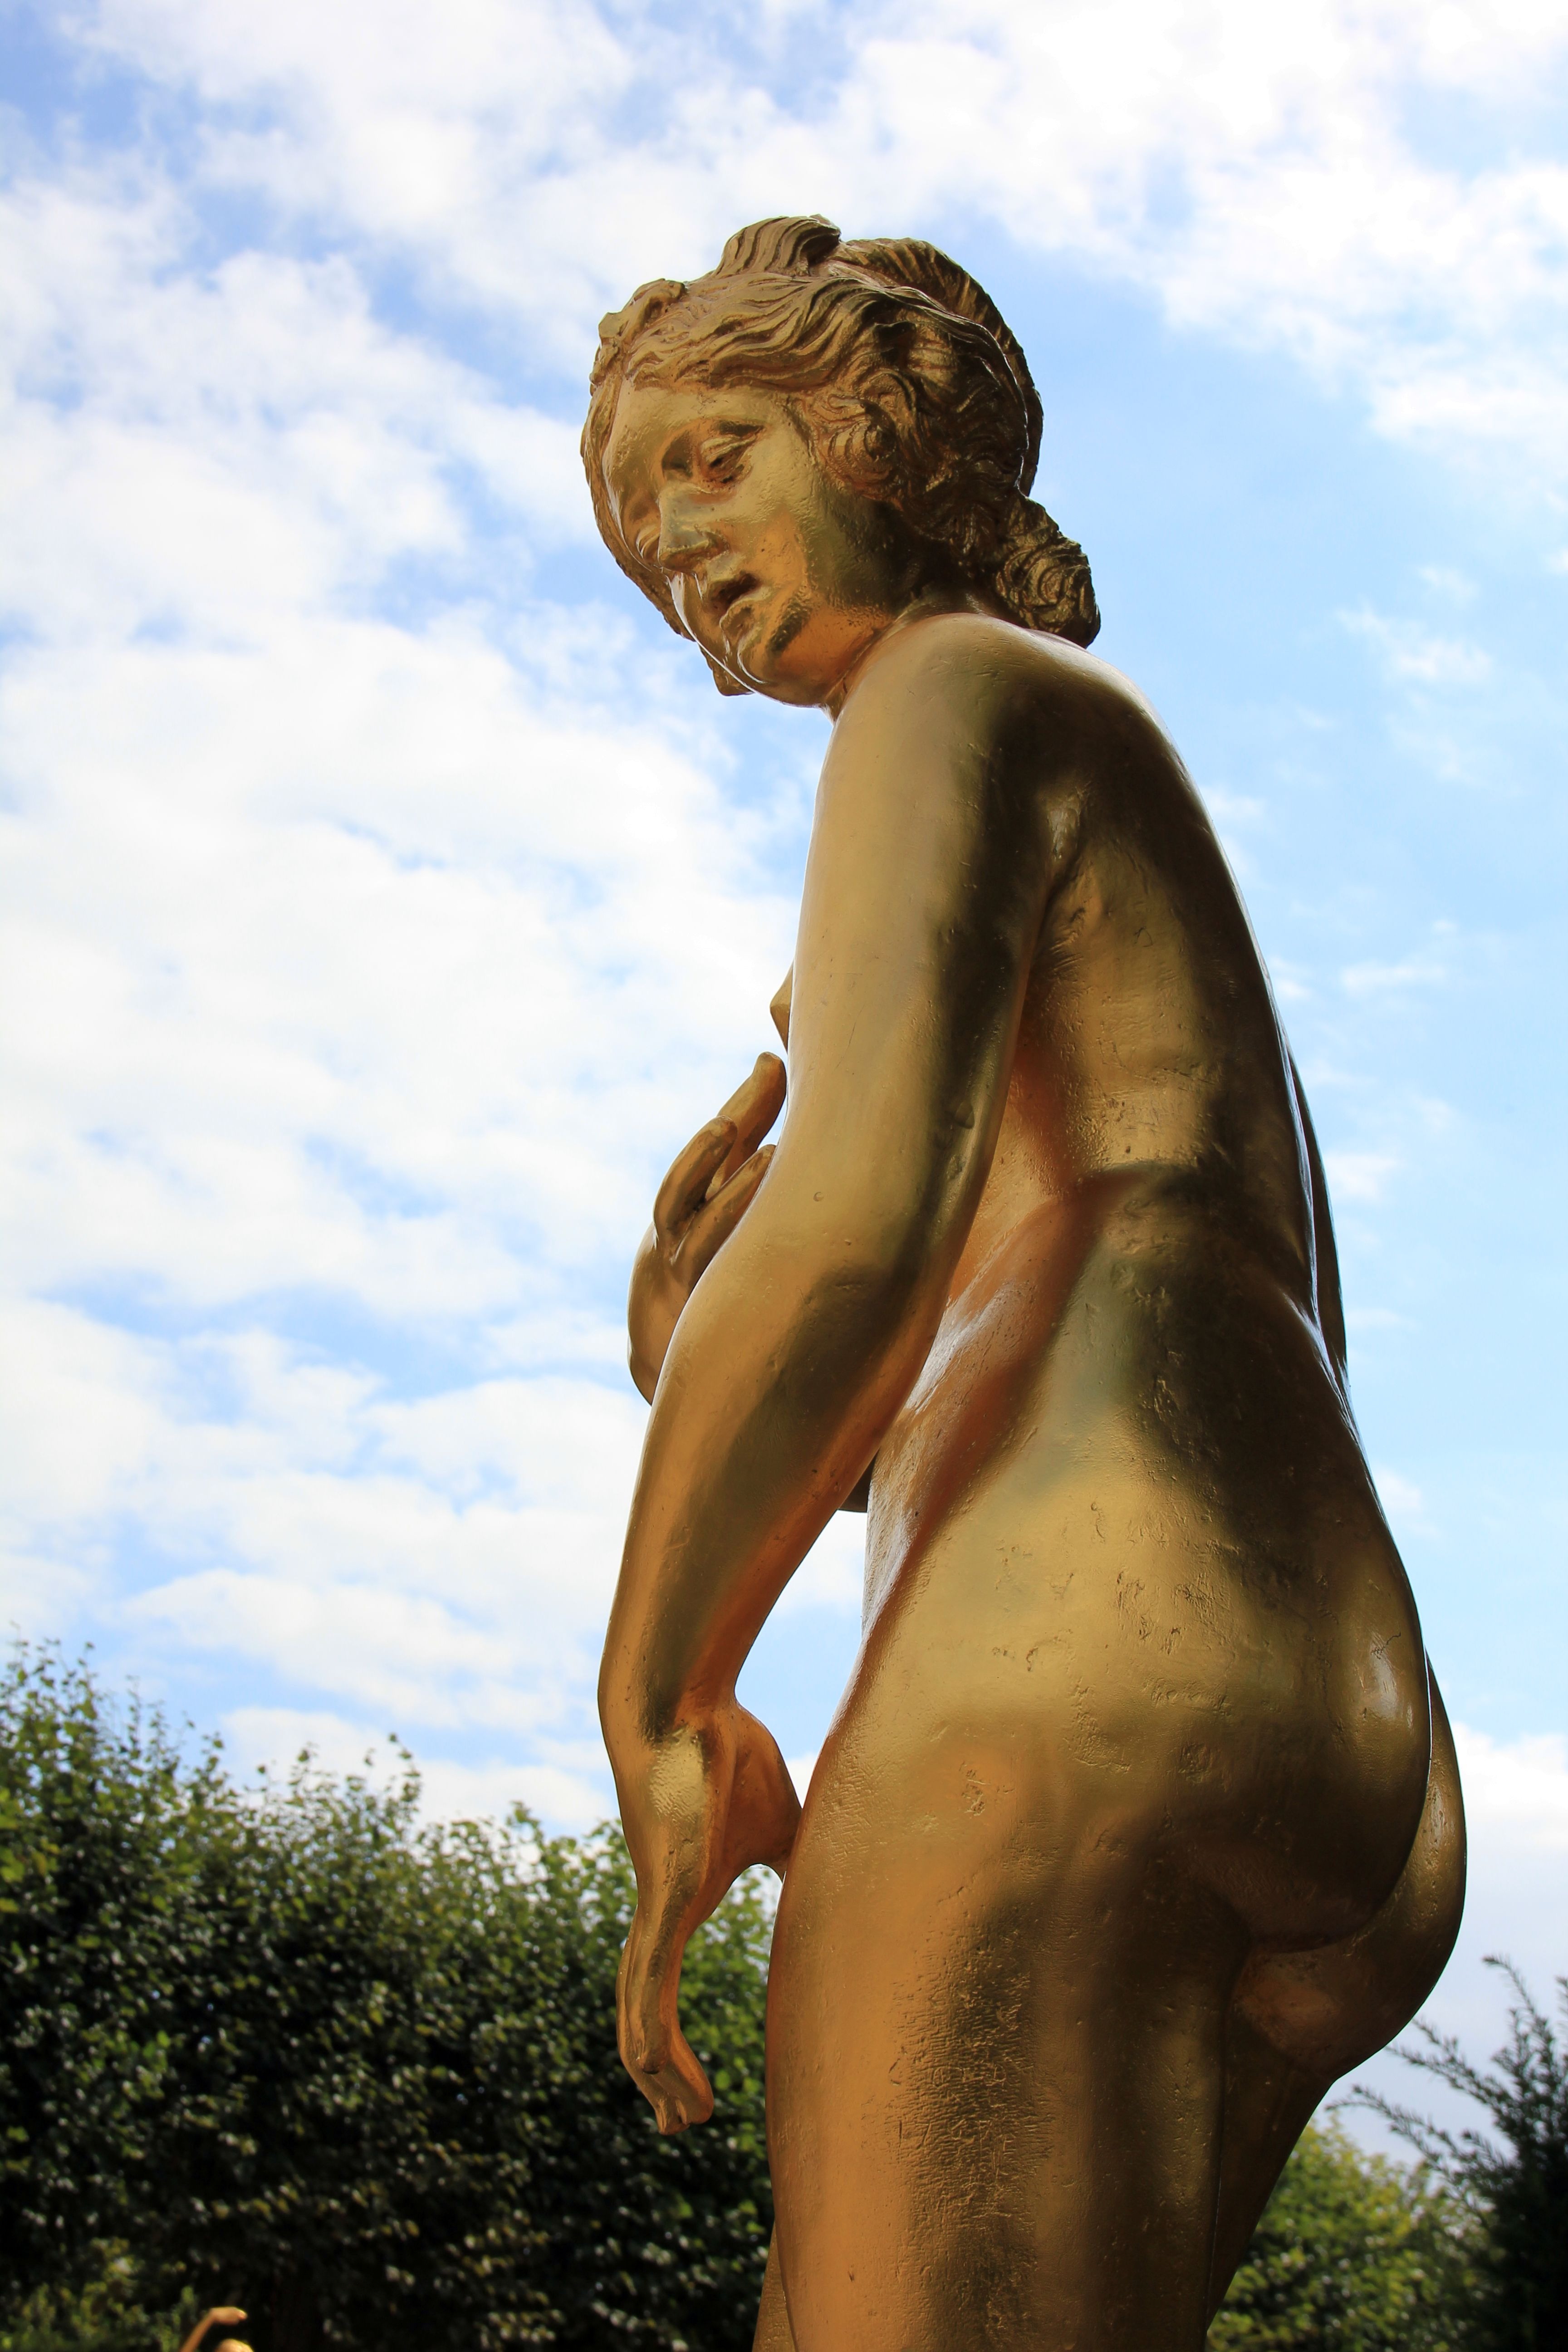
man, woman, monument, male, statue, park, muscle, sculpture, art, figure, gold, temple, mythology, human positions, art model